Gwangjong of Goryeo

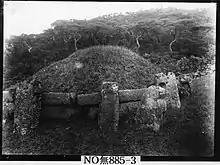
Gwangjong's tomb.

In his later years, Gwangjong's reliance on Buddhism increased. In 968, after a nightmare, he convened a reunion and banned the slaughter of his family. In December 971, an earthquake occurred in Goryeo, and the nobles and the people blamed the king. Gwangjong managed to handle the situation, but a second earthquake occurred in February 972: during this time, he had a nightmare and granted amnesty to prisoners in August.